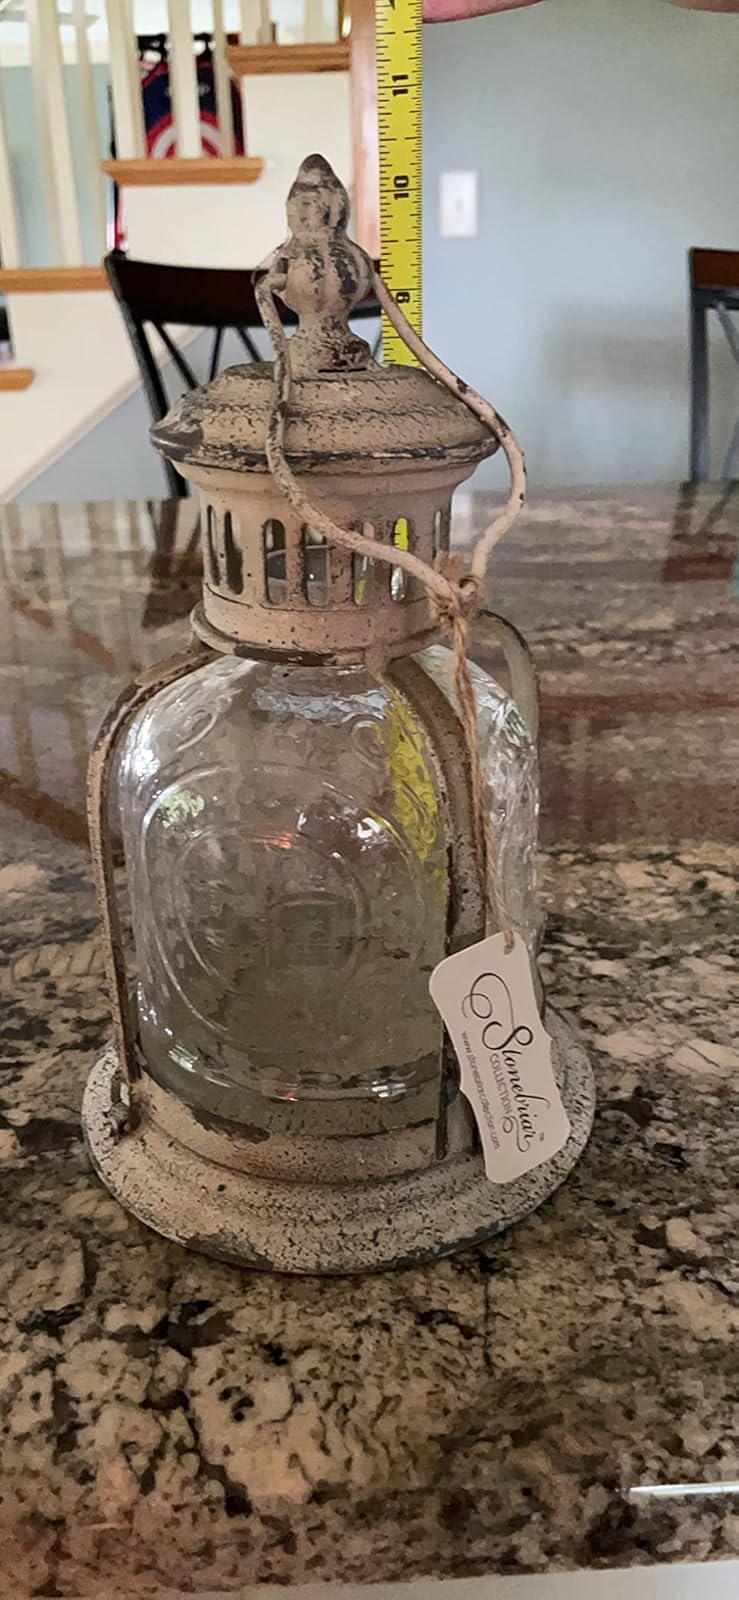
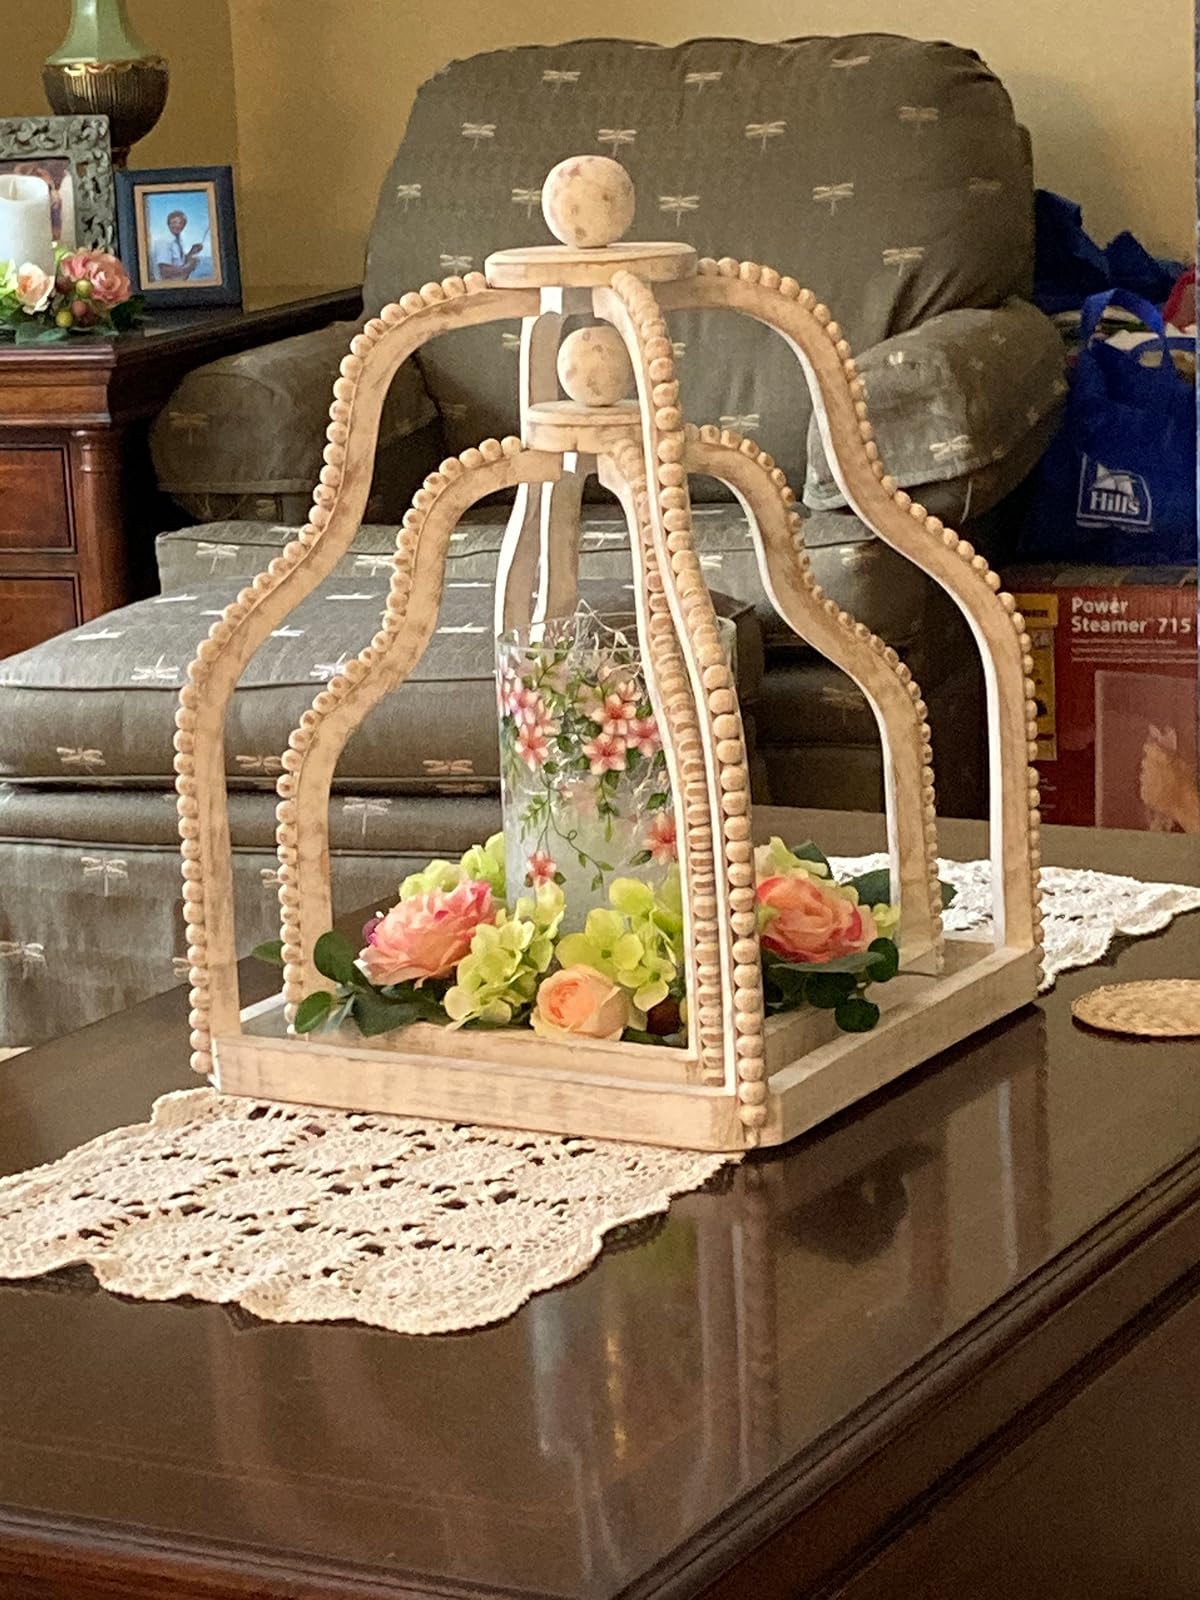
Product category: lantern
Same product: no